The Enemy Within (2013 film)

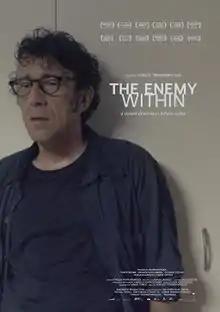

The Enemy Within is a Greek film, directed by Yorgos Tsemberopoulos. The film released in 2013 and it stars Manolis Mavromatakis and Maria Zorba. Tsemberopoulos has described the film as a social drama that "deals with whether morally conscious people can stick to their principles in the very difficult times we live in."